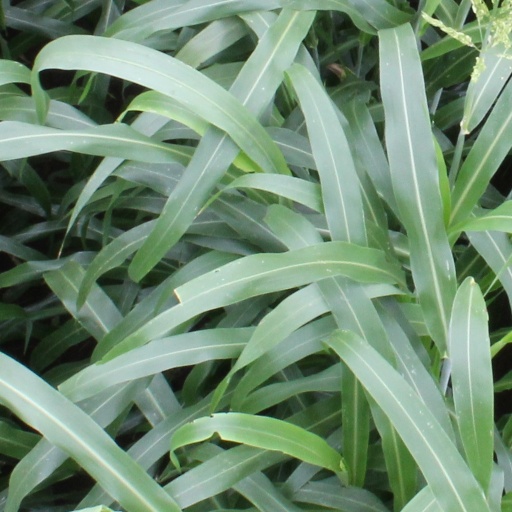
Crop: sorghum